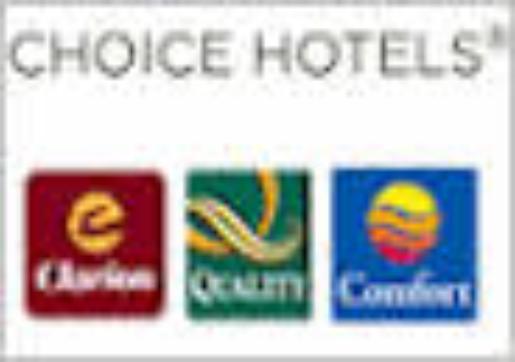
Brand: Choice Hotels
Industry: Others